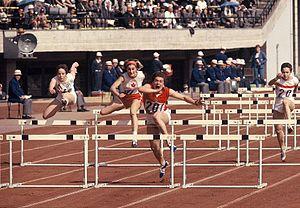
Les épreuves combinées en athlétisme figurent au programme des Jeux olympiques depuis 1904 et sont constituées aujourd'hui du décathlon chez les hommes, et de l'heptathlon chez les femmes.